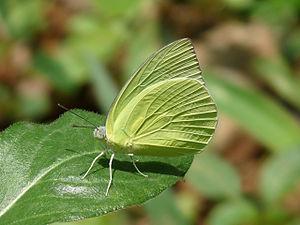
Catopsilia pomona est un insecte lépidoptère de la famille des Pieridae, de la sous-famille des Coliadinae et du genre Catopsilia.